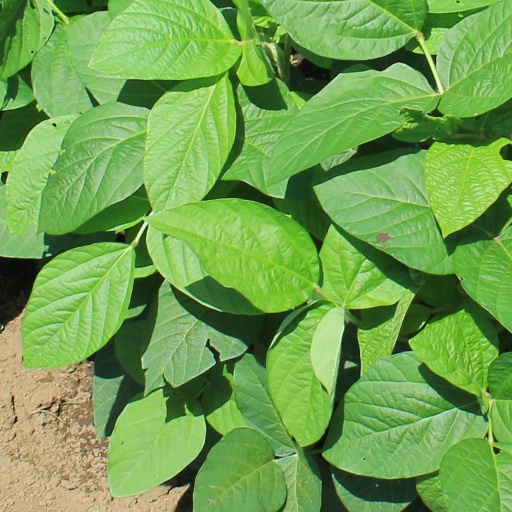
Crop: soybean